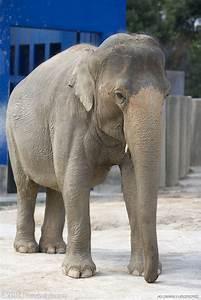
elephant